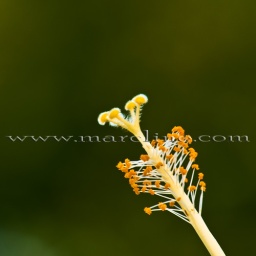
we bought Line's favorite flower today, this lovely yellow Hibiscus. Taken by Line